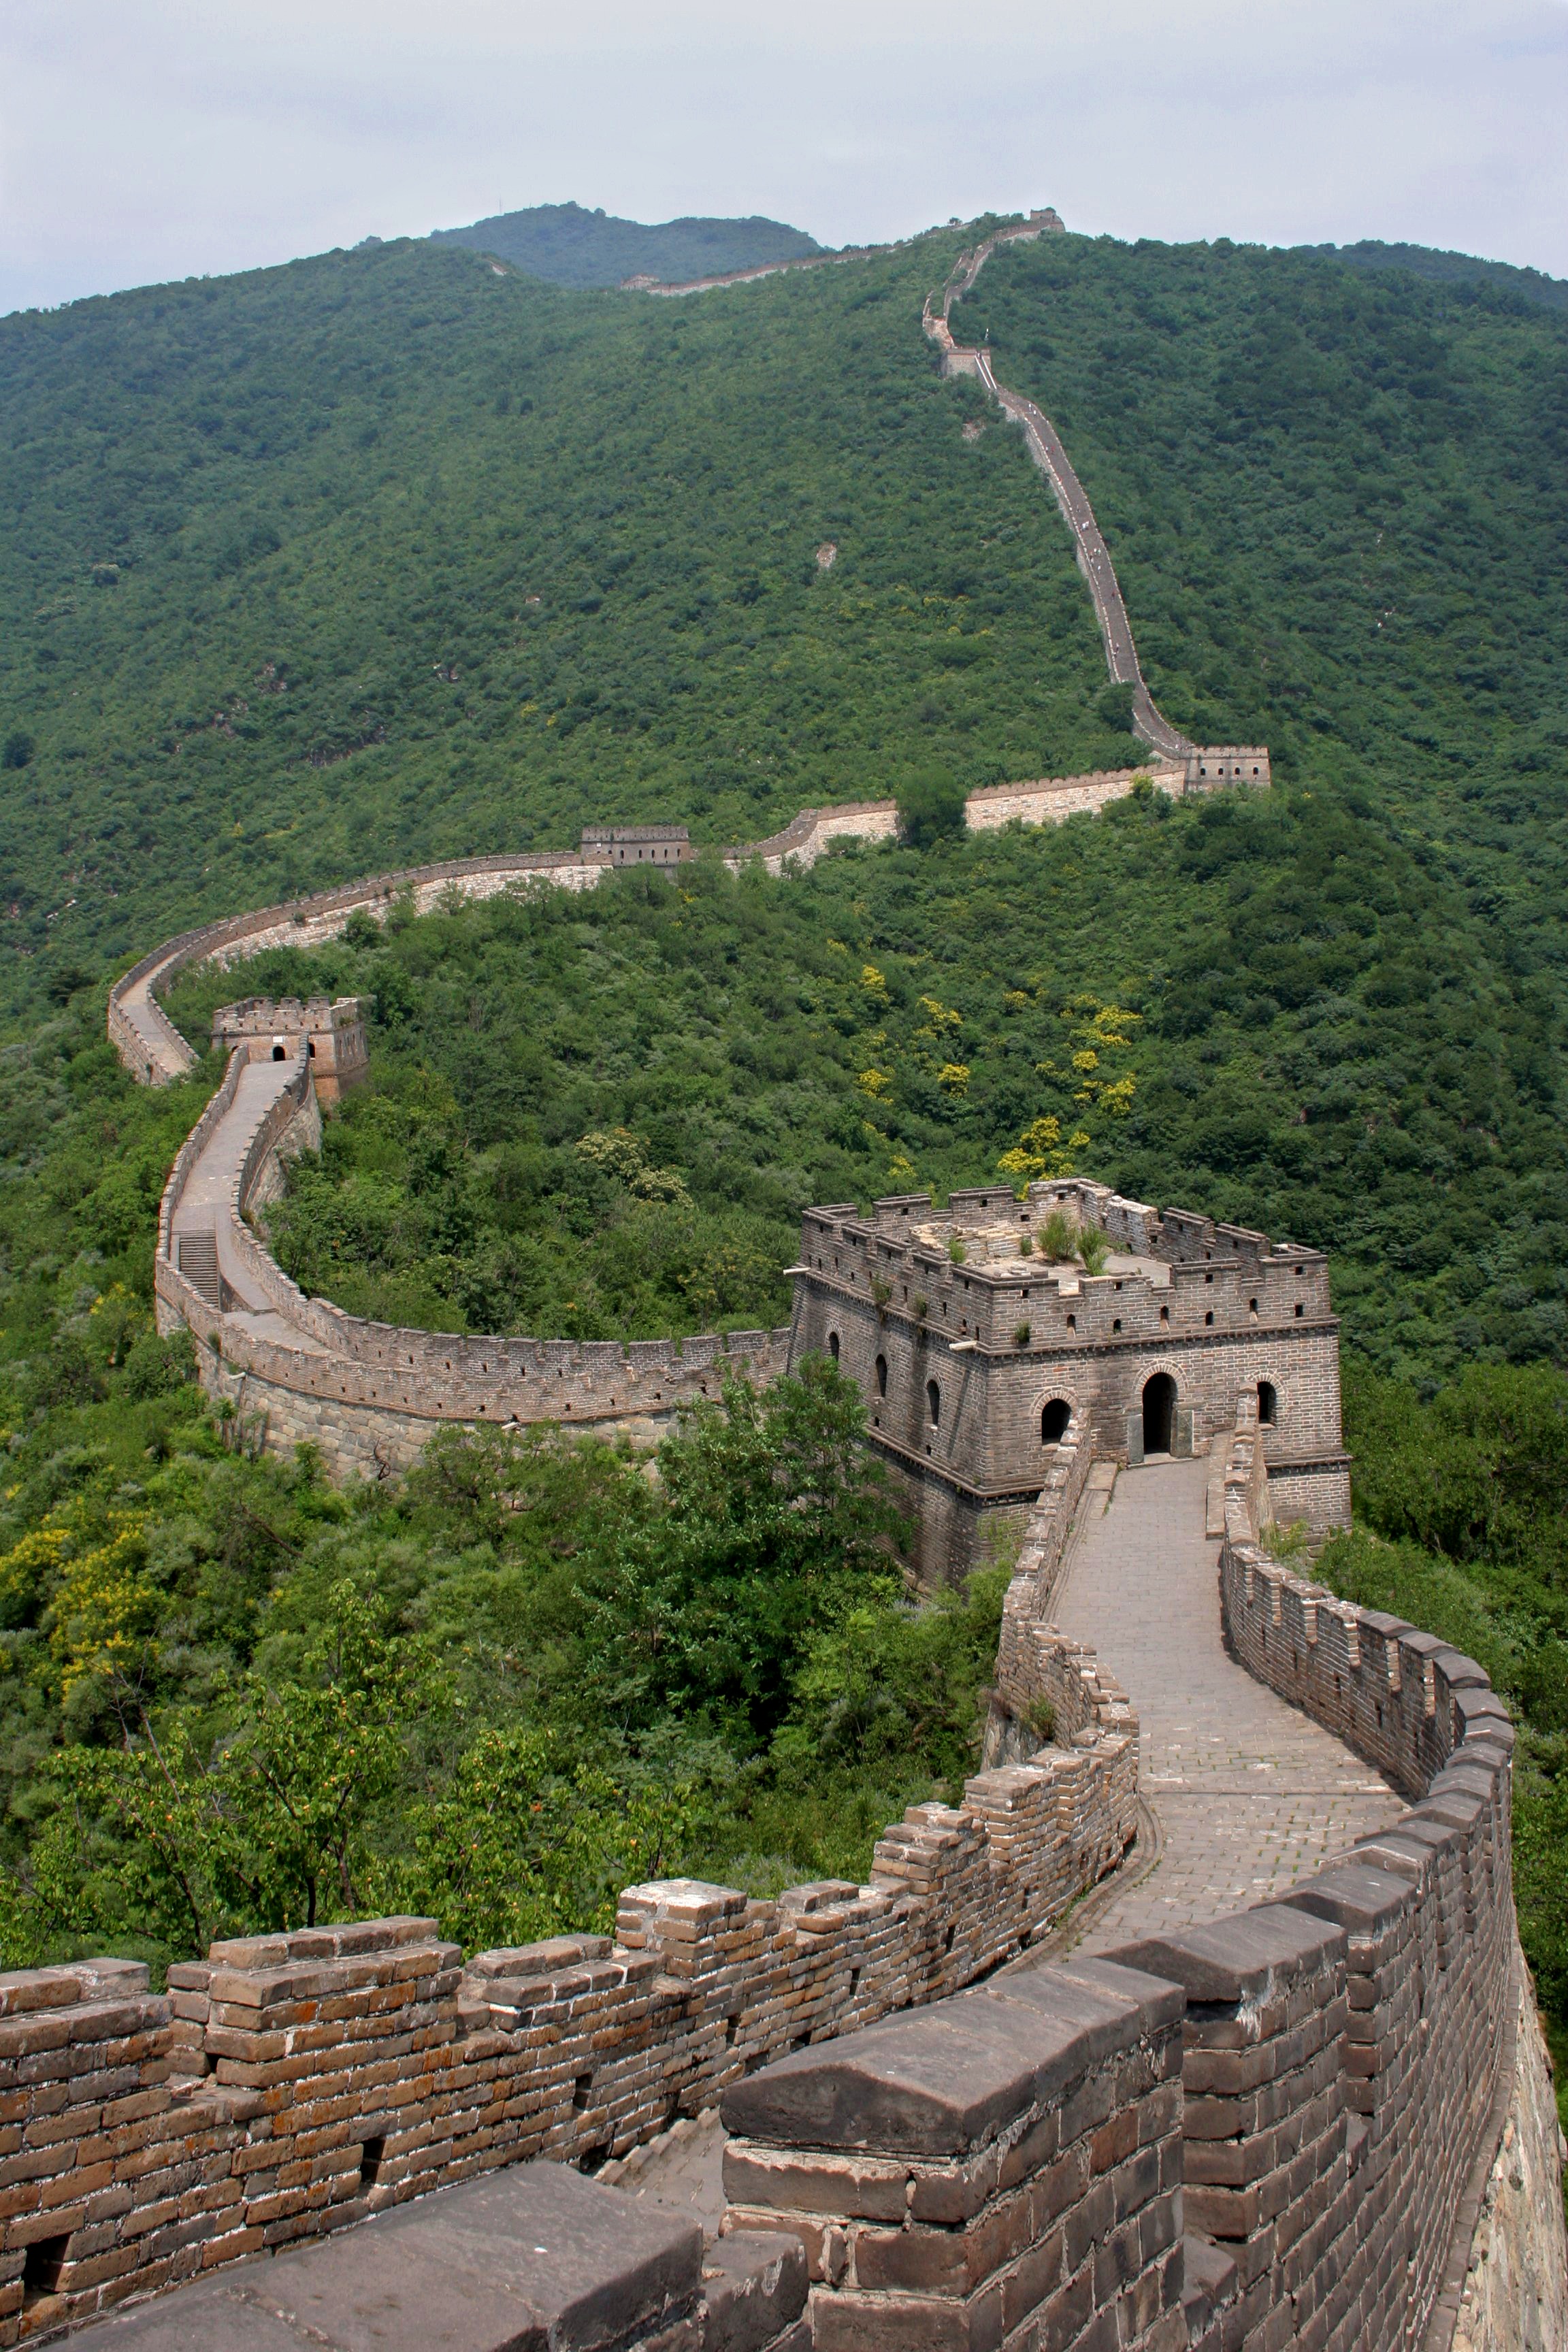
hill, wall, line, castle, landmark, reservoir, fortification, tourism, brick, ruins, brickwall, china, border, aerial photography, big wall, ancient history